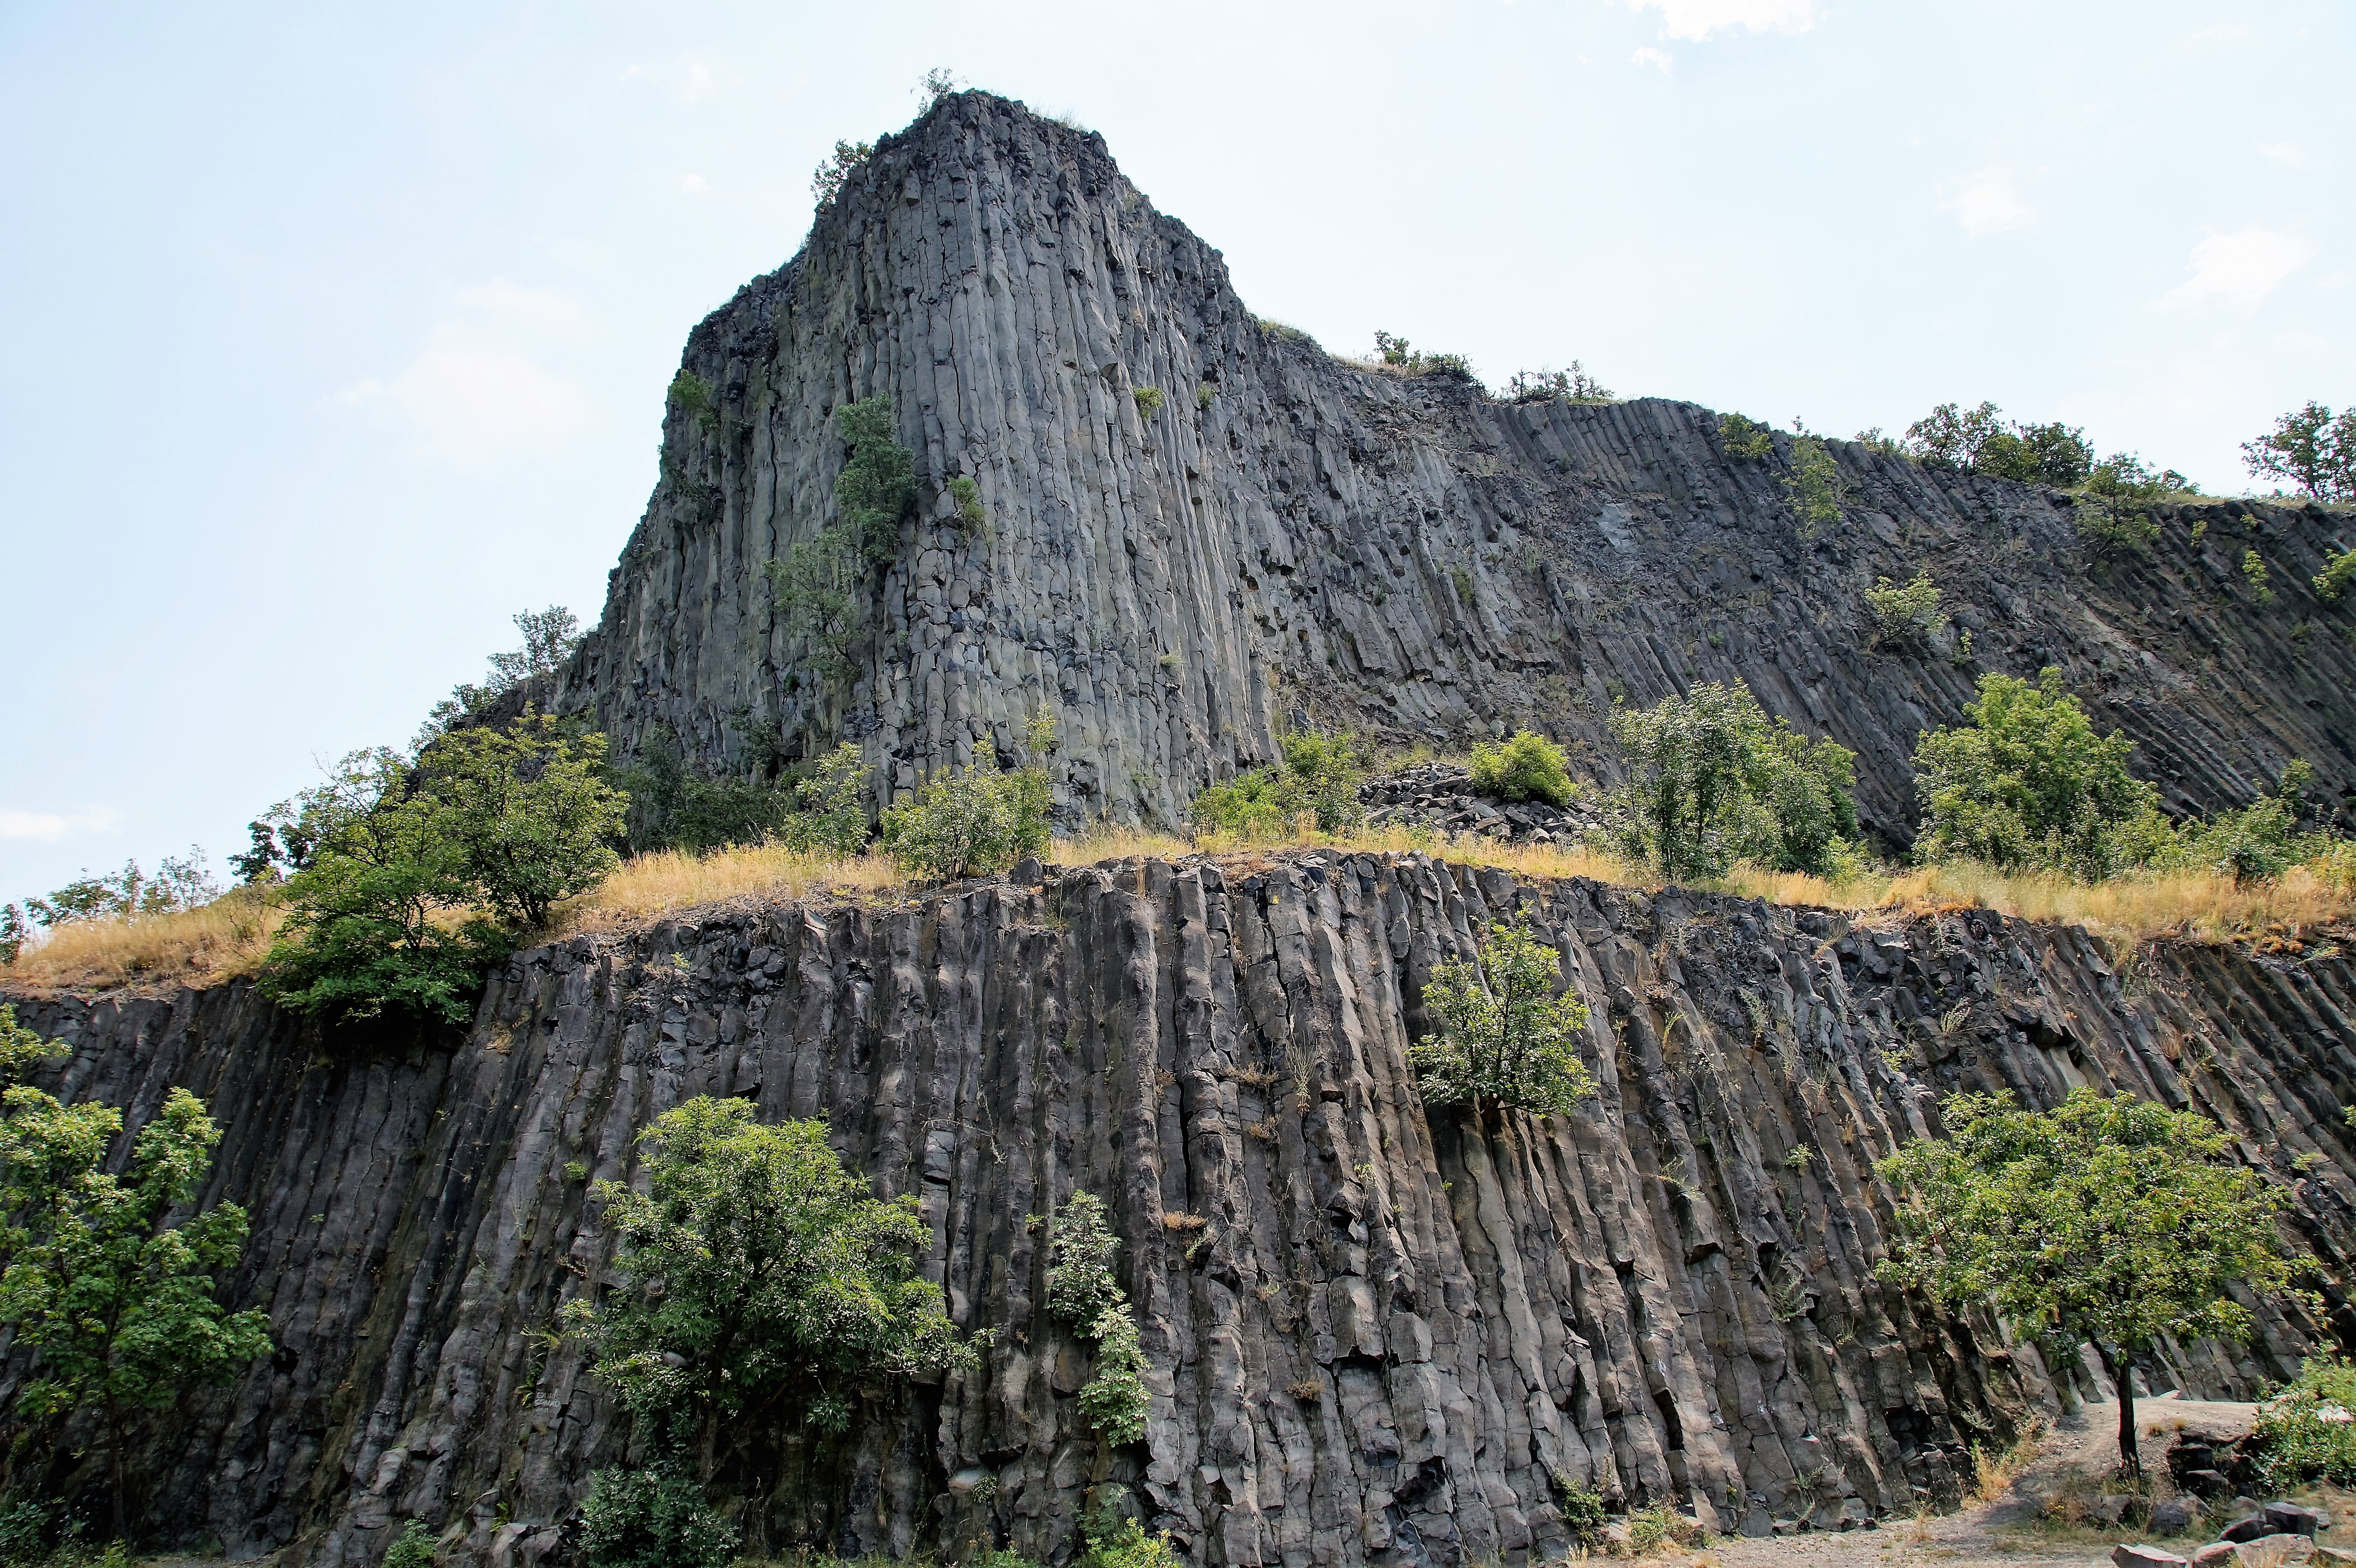
coast, tree, rock, mountain, view, valley, formation, cliff, park, volcano, terrain, national park, geology, outcrop, ruins, badlands, plateau, hungary, organ, balaton, extinct, basalt, landform, monoszl, hegyest, picnic spot, geological phenomenon